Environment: real
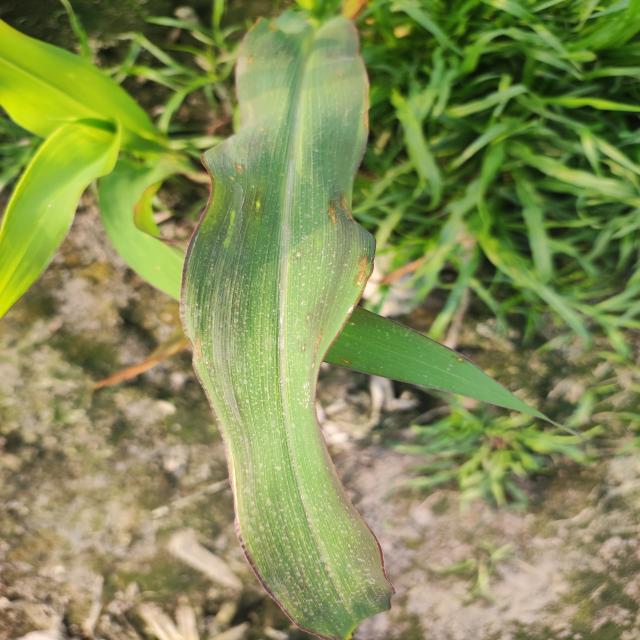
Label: phosphorus_deficiency